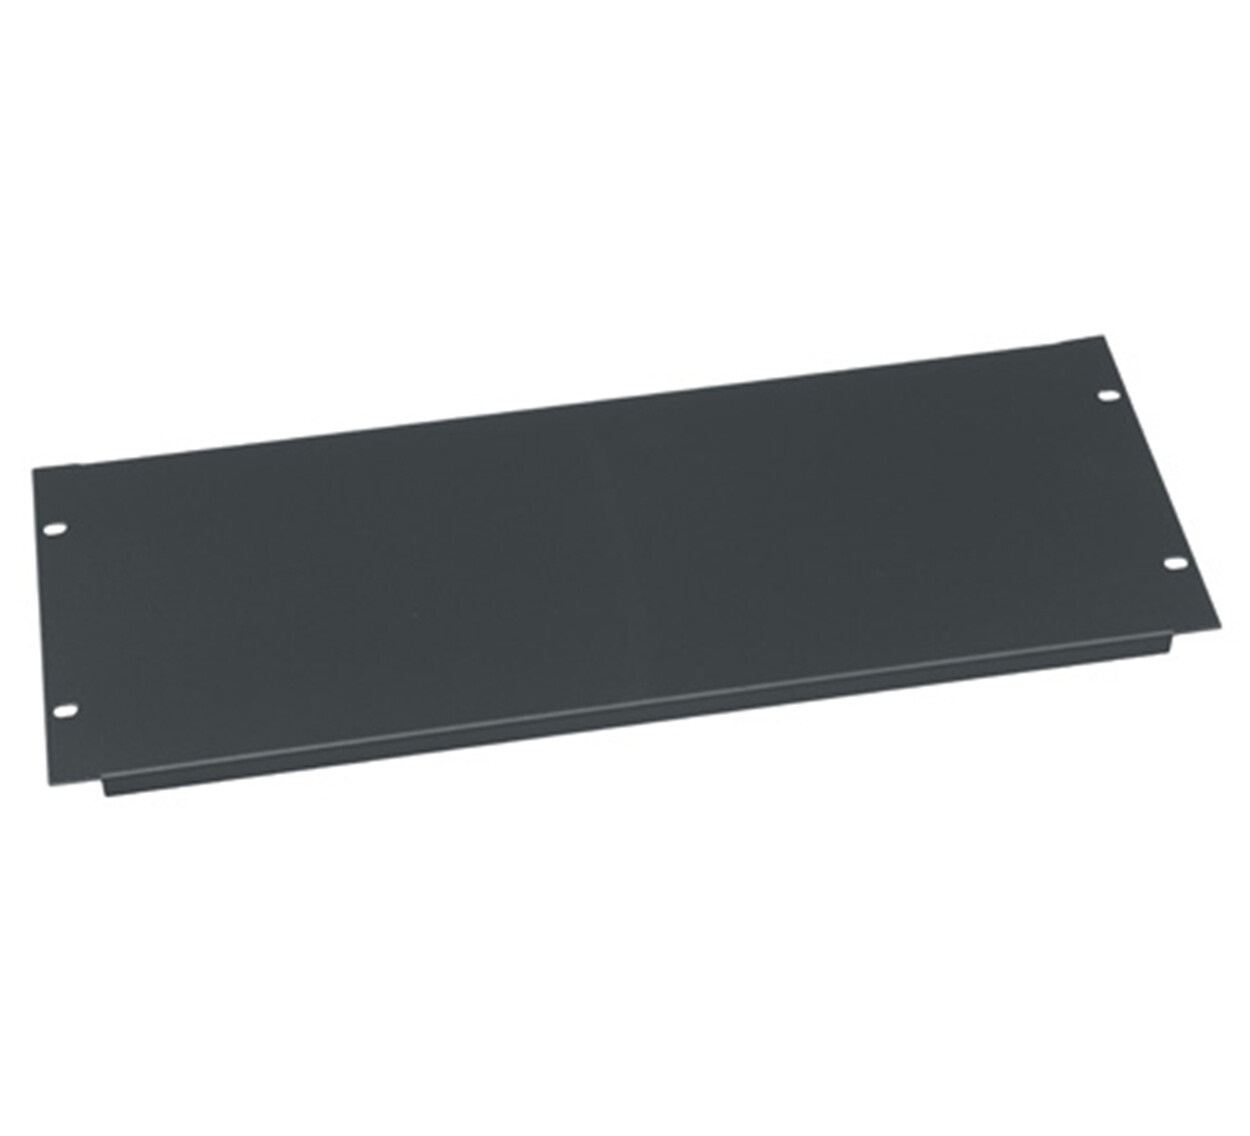
Middle Atlantic Products Blank Panel, 4 RU, Aluminum, Flanged
Brand: Middle Atlantic
4U, 483 x 13 x 177 mm Flanged aluminum construction, can be machined easily Lightweight aluminum panels finished in a durable flat black powder coat ideal for machining.
Category: Electronics > Audio > Audio Accessories > Speaker Accessories > Speaker Bags, Covers & Cases